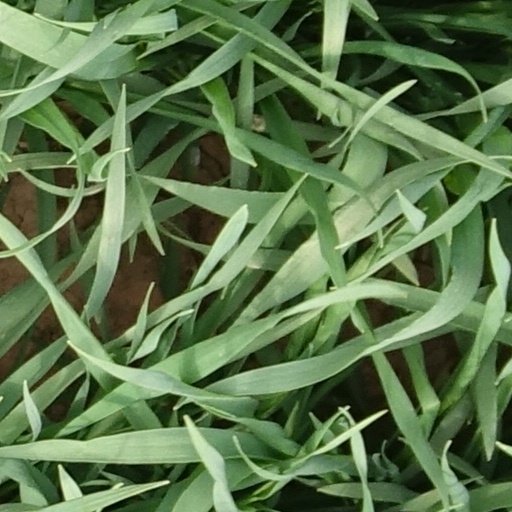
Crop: wheat